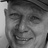
Emotion: happy